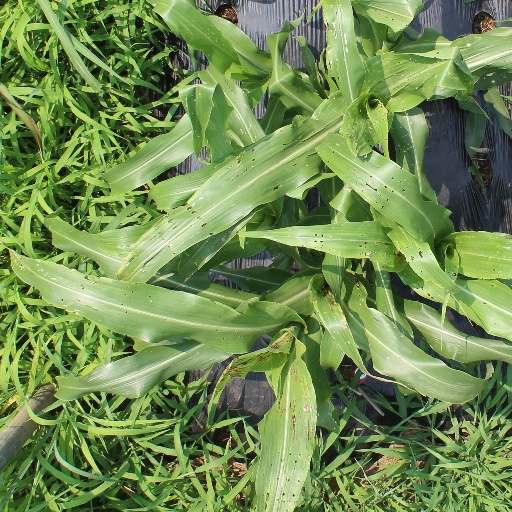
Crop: sorghum